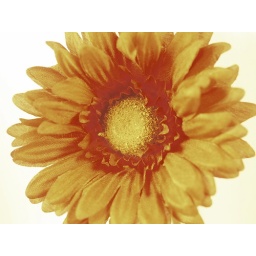
again fake flower in my home made macro studio